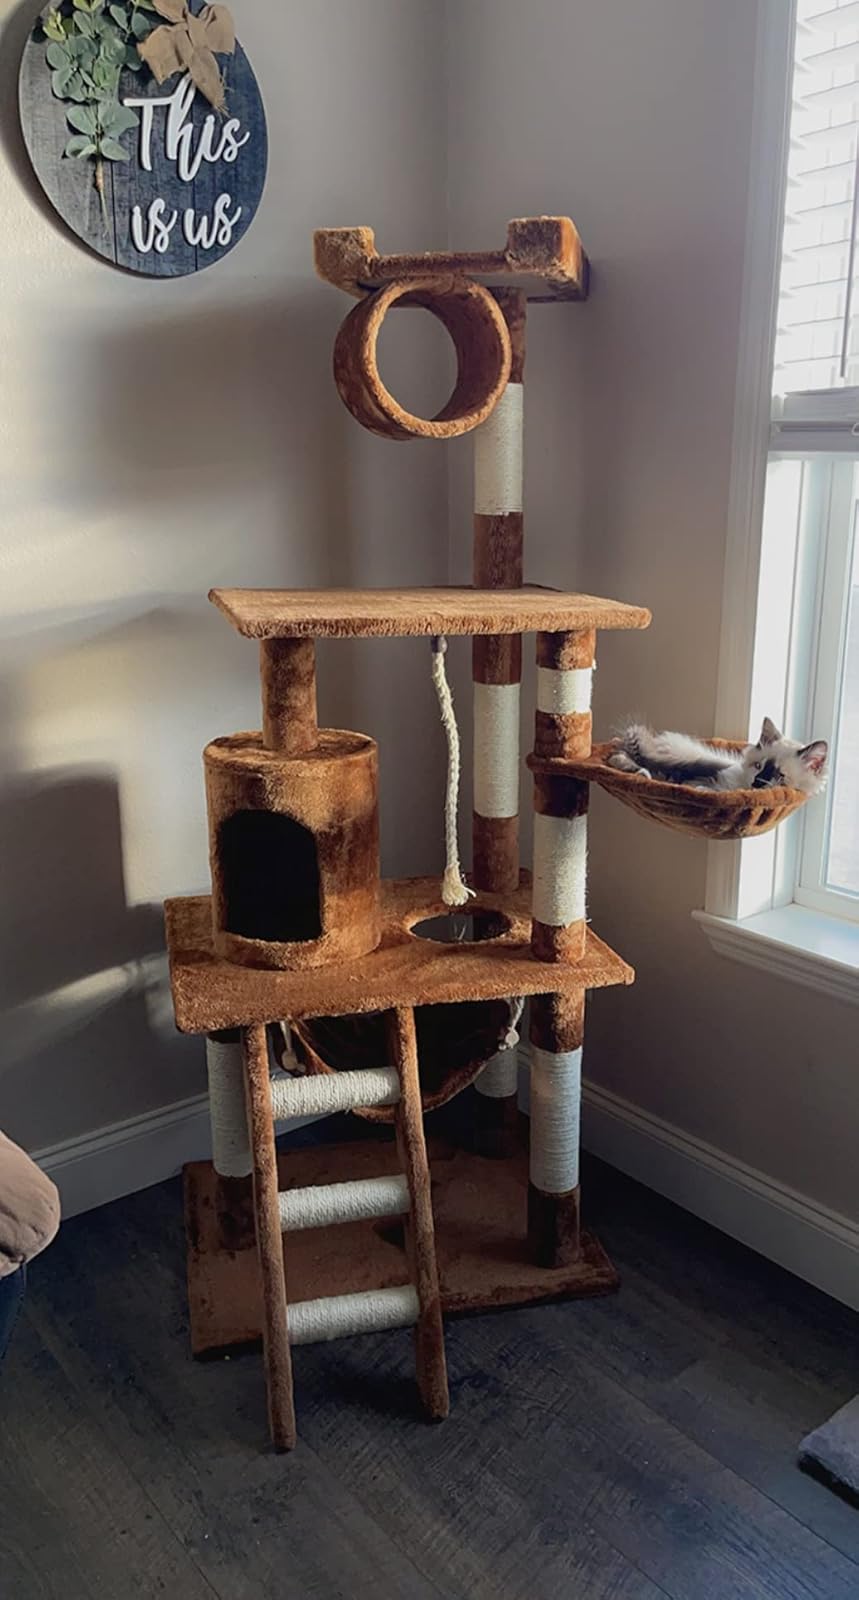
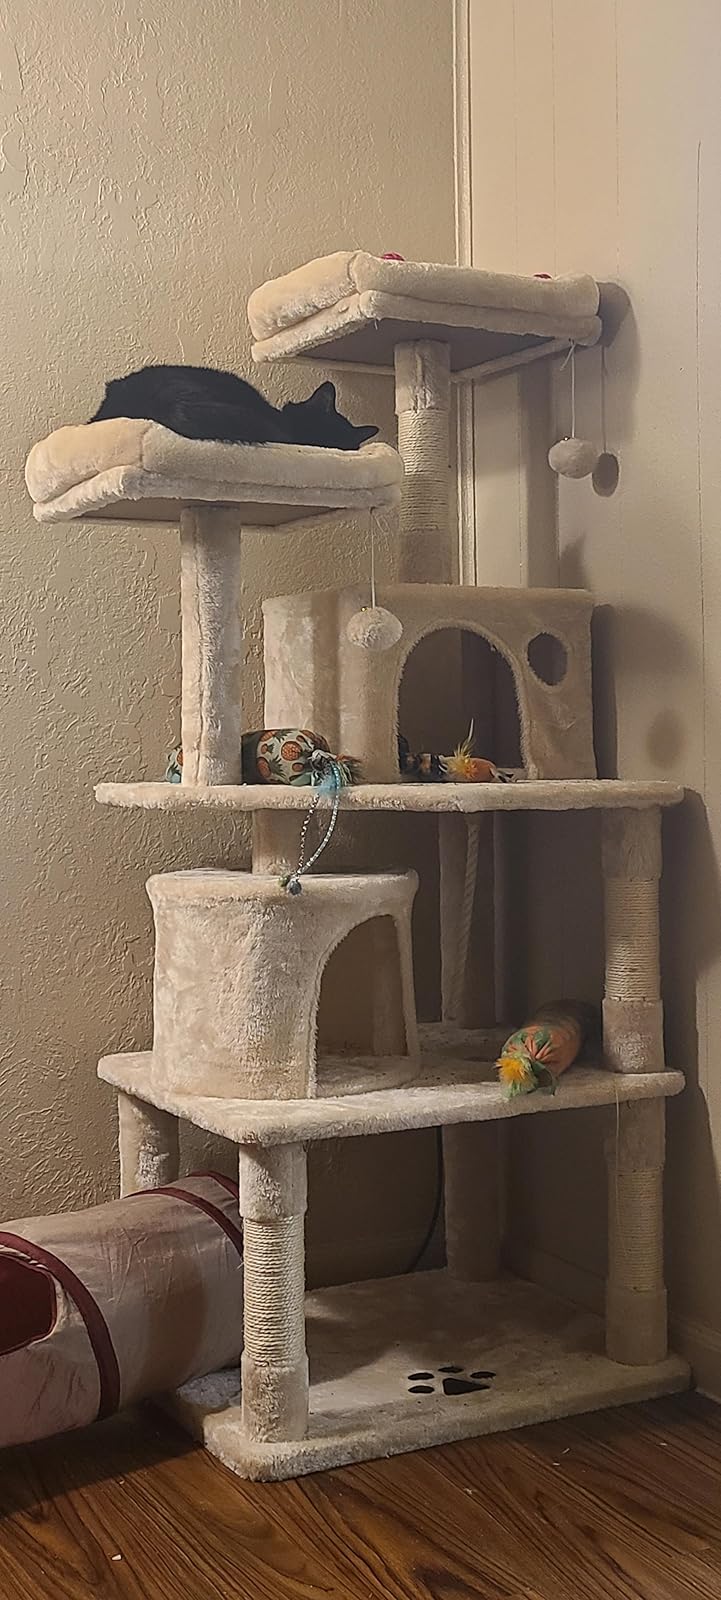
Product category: items_cat tree
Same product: no